Seneca Falls Convention

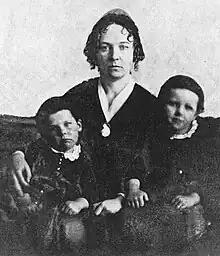
Elizabeth Cady Stanton in 1848 with two of her three sons

After Quaker worship on Sunday July 9, 1848, Lucretia Coffin Mott joined Mary Ann M'Clintock, Martha Coffin Wright (Mott's witty sister, several months pregnant), Elizabeth Cady Stanton and Jane Hunt for tea at the Hunt home in Waterloo. The two eldest M'Clintock daughters, Elizabeth and Mary Ann Jr. may have accompanied their mother. Jane Hunt had given birth two weeks earlier, and was tending the baby at home. Over tea, Stanton, the only non-Quaker present, vented a lifetime's worth of pent-up frustration, her "long-accumulating discontent" about women's subservient place in society. The five women decided to hold a women's rights convention in the immediate future, while the Motts were still in the area, and drew up an announcement to run in the "Seneca County Courier". The announcement began with these words: "WOMAN'S RIGHTS CONVENTION.—A Convention to discuss the social, civil, and religious condition and rights of woman".